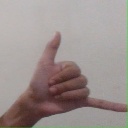
अक्षर: द